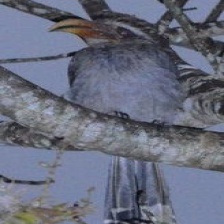
Species: MALABAR HORNBILL
Scientific name: OCYCEROS GRISEUS
ImageNet parent category: hornbill